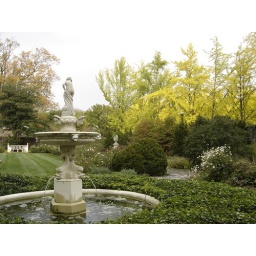
Gibraltar Gardens. Fountain, bright yellow trees in background